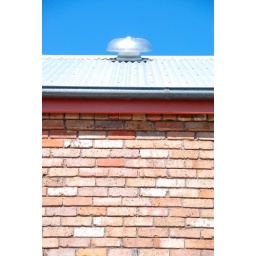
This is the roof cooling ventilator on top of my brother's house in New South Wales